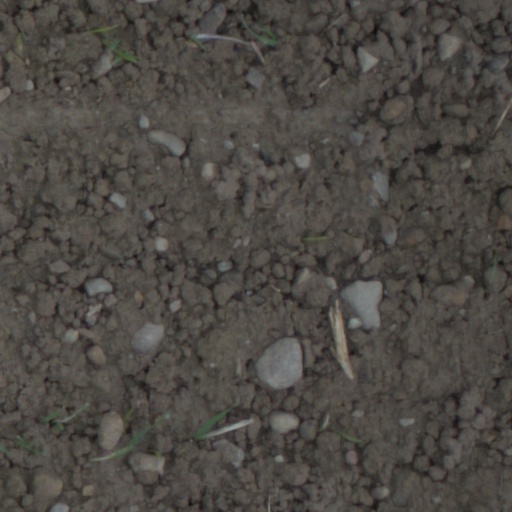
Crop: wheat